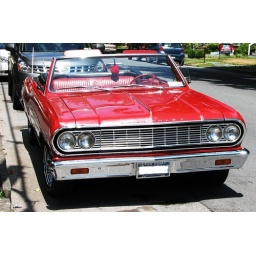
on a street near the car show.